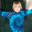
Label: baby